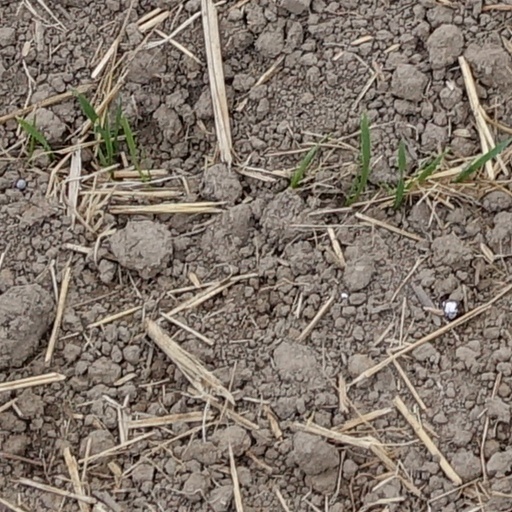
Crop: wheat